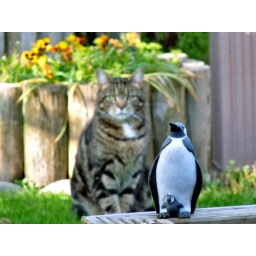
Next door's cat surveys the plastic penguin by the pond.